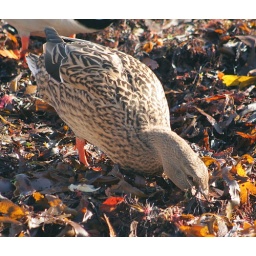
A female mallard searching for food amongst seaweed on the beach in Golspie.